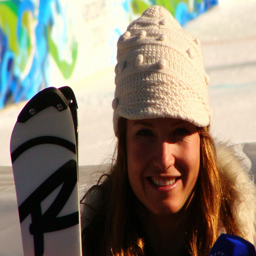
A close up of a woman holding skis posing for a photo.
A woman in a hat holding a pair of skis.
A young lady with a nice smile wearing a white hat.
A smiling  woman wearing a hat holds up a snowboard
A smiling woman holding a pair of ski's.